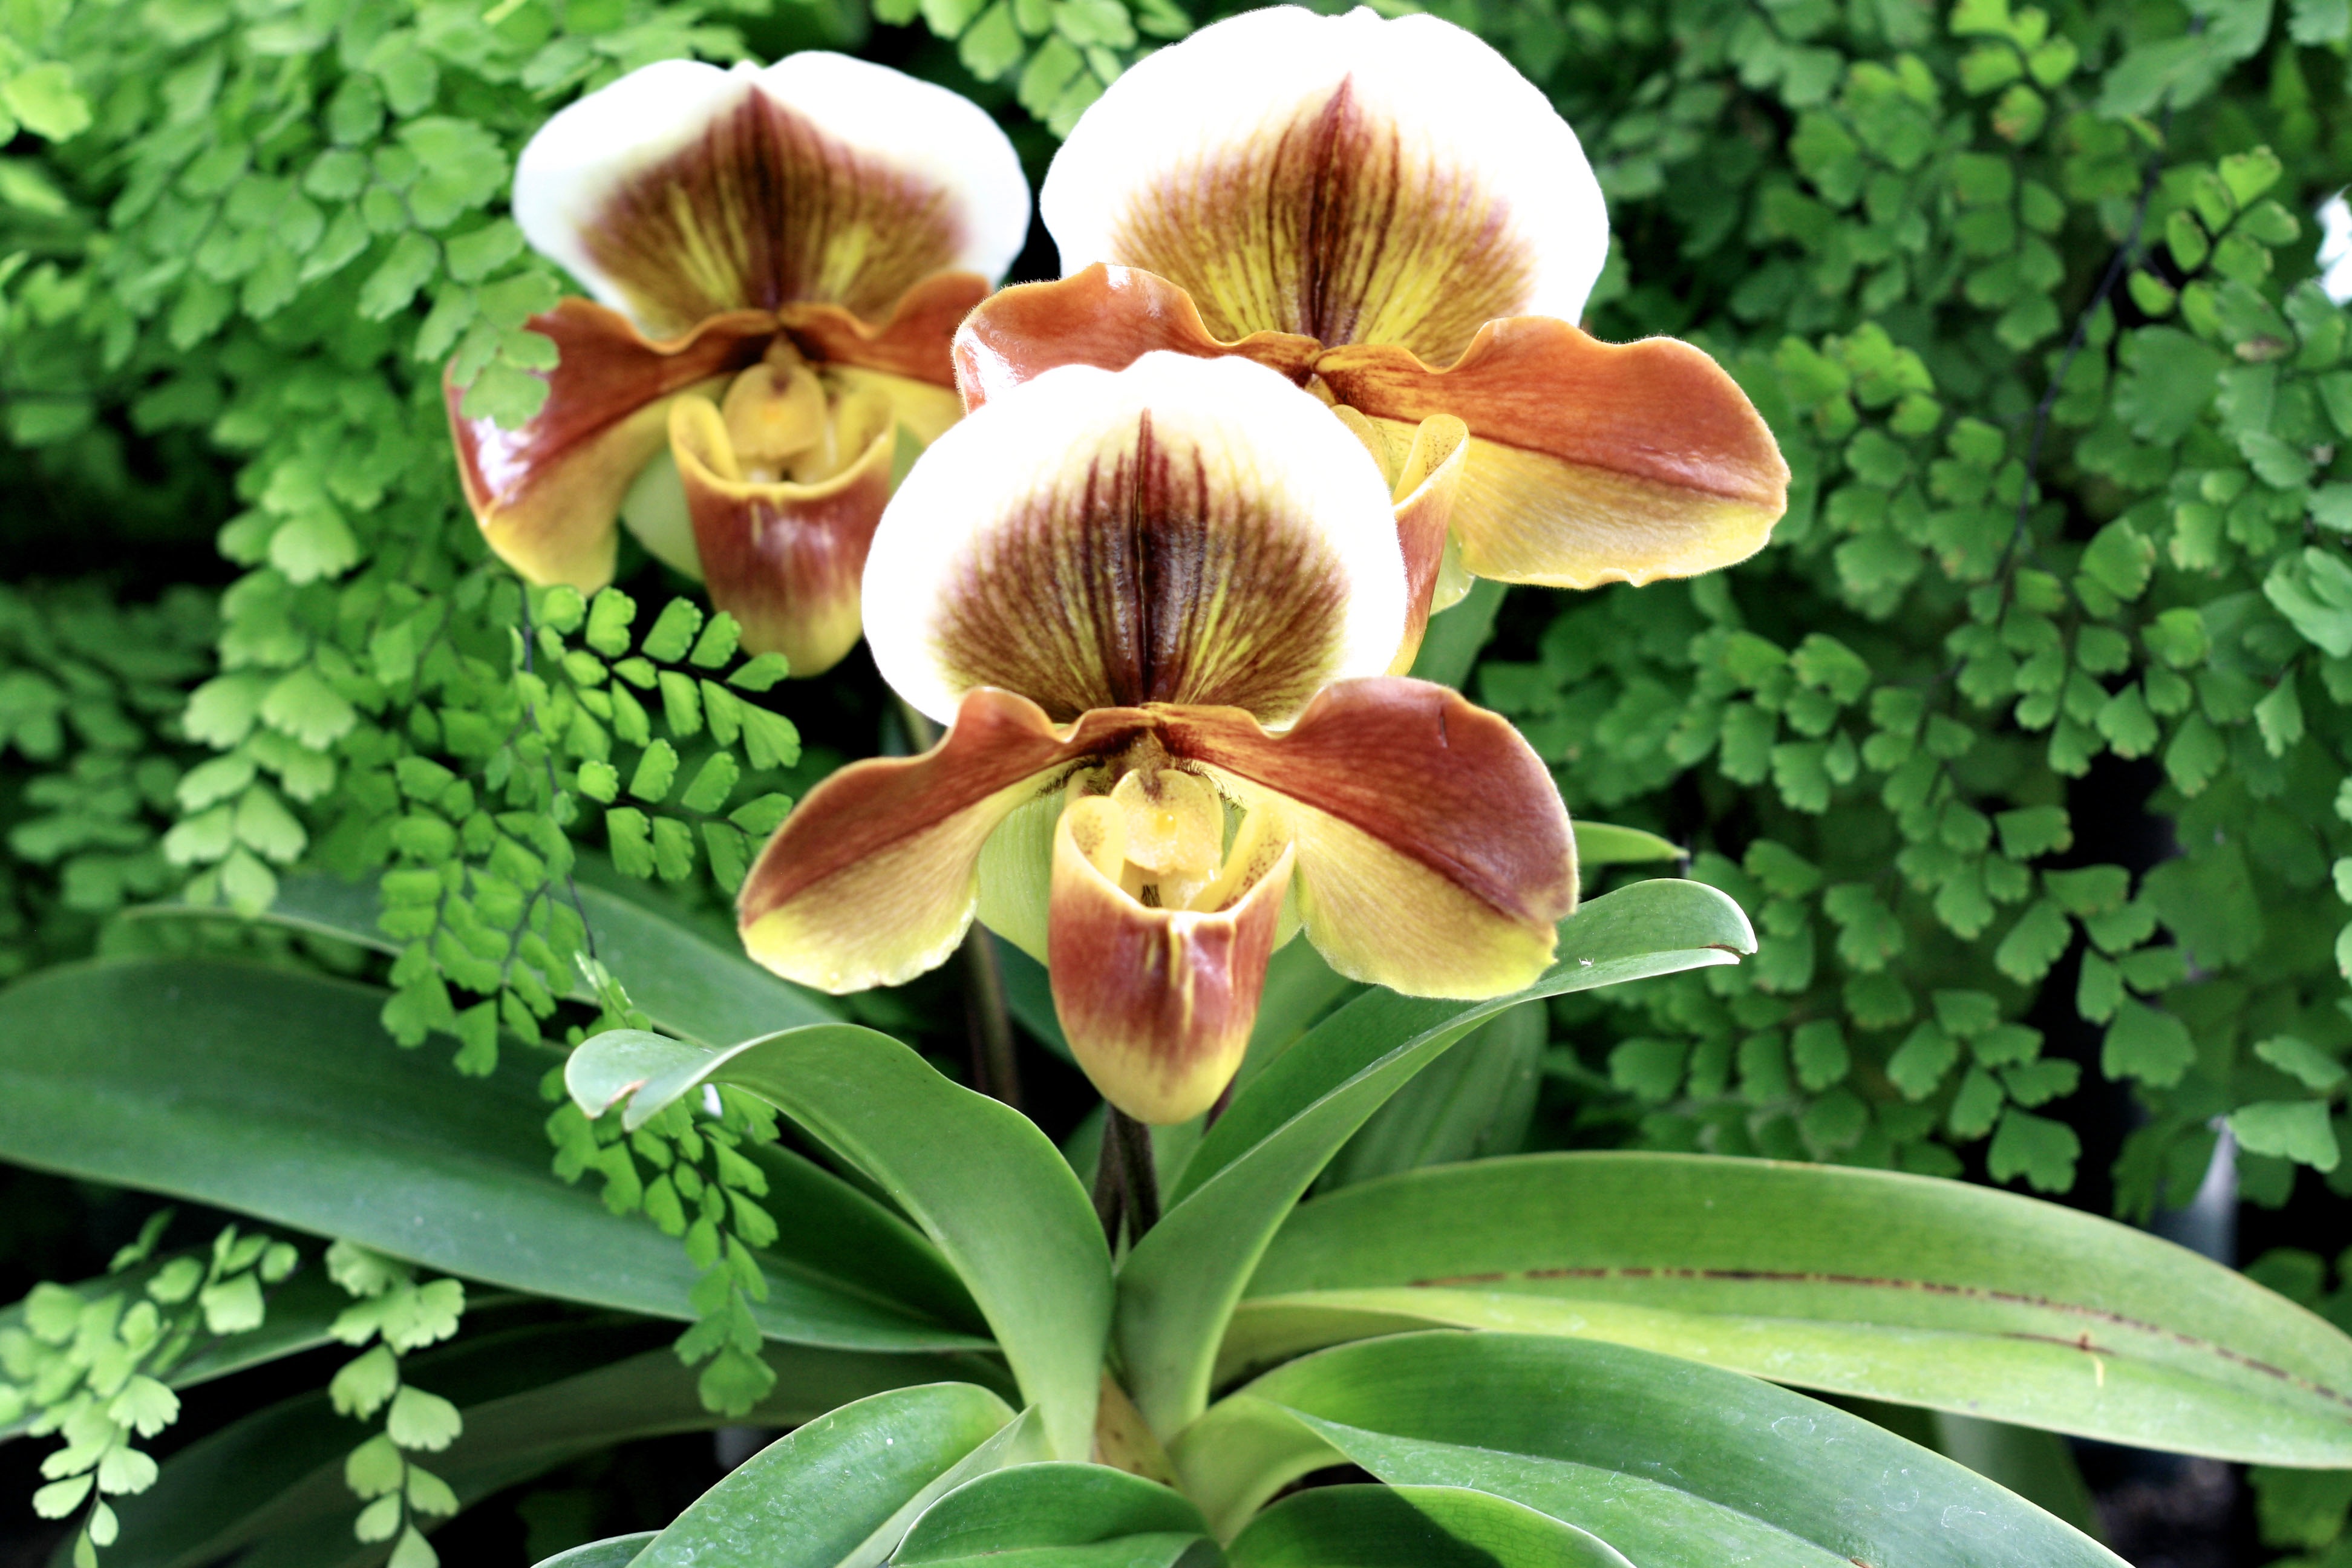
plant, flower, botany, flora, orchid, flowering plant, land plant, moth orchid